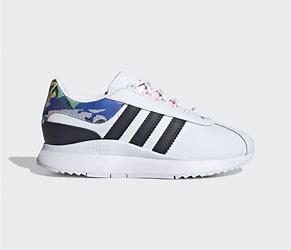
Brand: Adidas
Model: SL Andridge